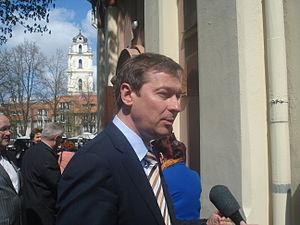
Artūras Zuokas, né le 21 février 1968, est un journaliste, homme d'affaires et homme politique lituanien. Il préside l'Union centriste et libérale. Il a été maire de Vilnius de 2000 à 2007 et de 2011 à 2015, ainsi que député de 2008 à 2009. Il a fini en sixième position à l'élection présidentielle de Lituanie de 2014 avec 5,22 %.